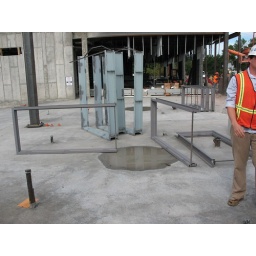
Sloped floor trapping water in bathroom at back of auditorium. 8-6-09